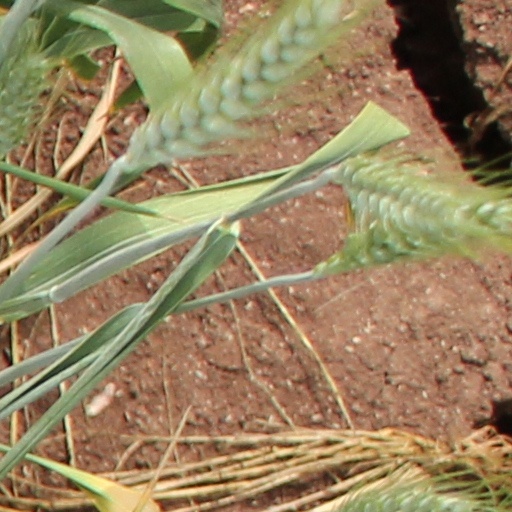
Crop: wheat